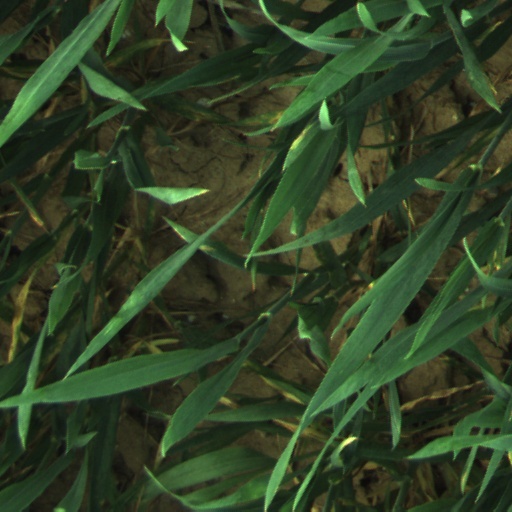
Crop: wheat